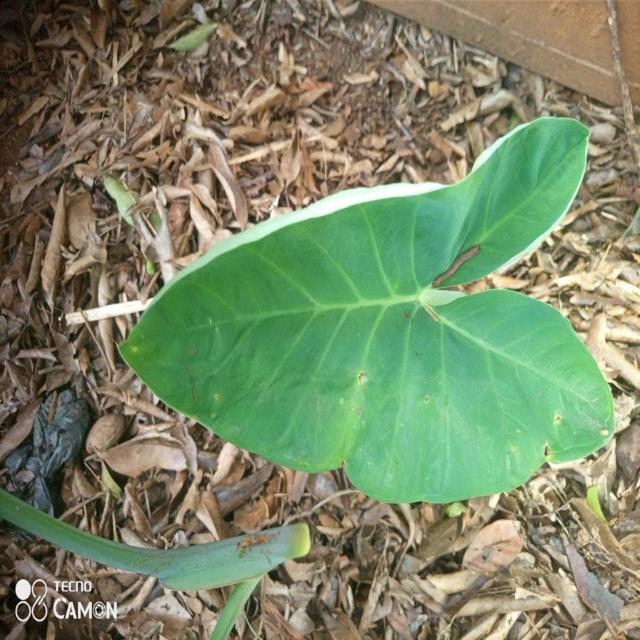
Label: Healthy